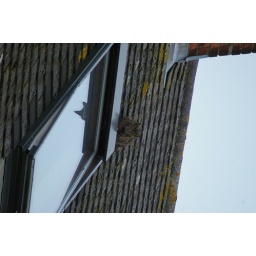
my cat poppy stuck on the roof over the road from my house.